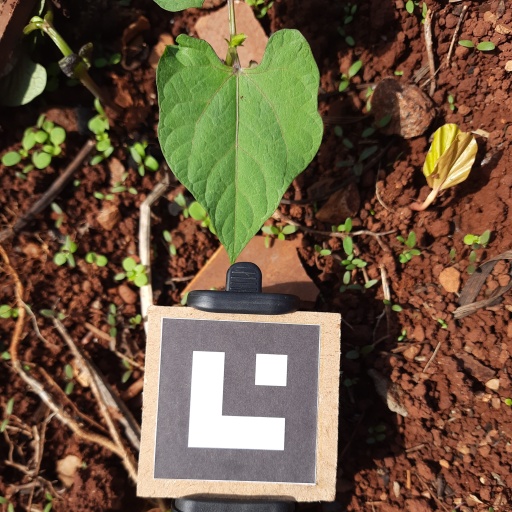
Observations: flat surface, eating holes in the edge, with soild dust, under sunlight